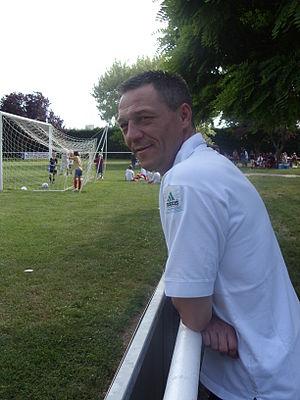
Photographie de Frédéric Darras à l'entrainement
Frédéric Darras, né le 19 août 1966 à Calais et mort le 27 octobre 2010 à Maligny était un footballeur français qui évoluait au poste d'arrière droit. Il fut international Minime, Scolaire, Junior, Militaire, Espoir, B - France.